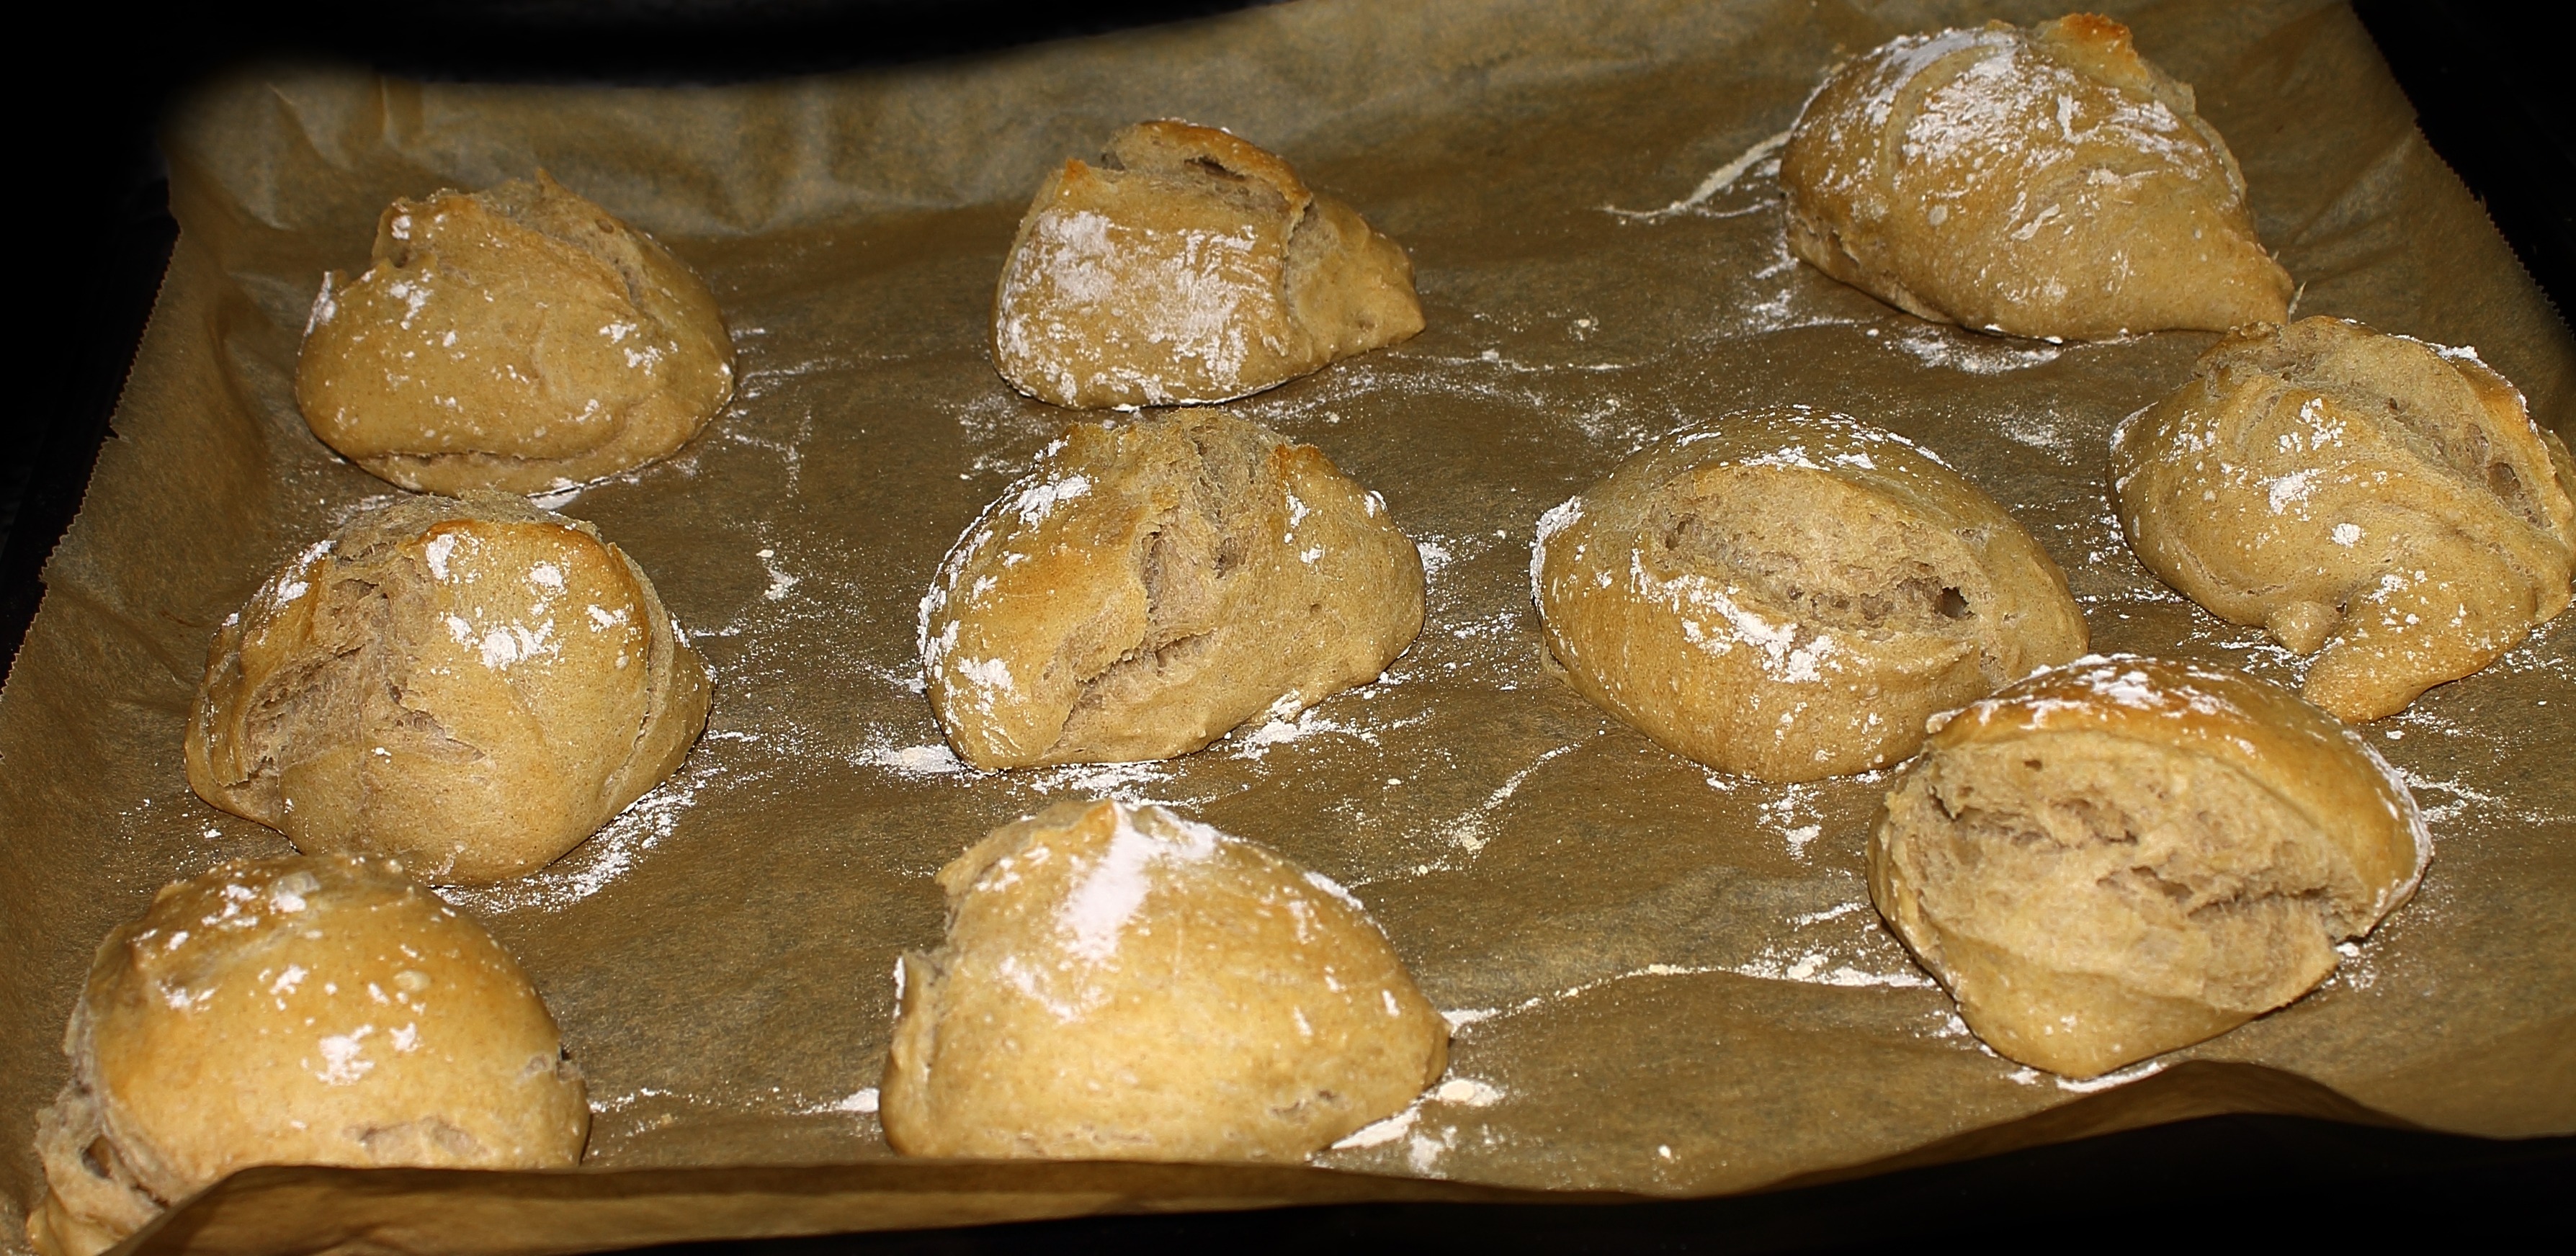
table, dish, food, produce, breakfast, baking, dessert, eat, cuisine, bakery, bake, baking tray, roll, oven, baked goods, small cakes, weizenbroetchen, arouse